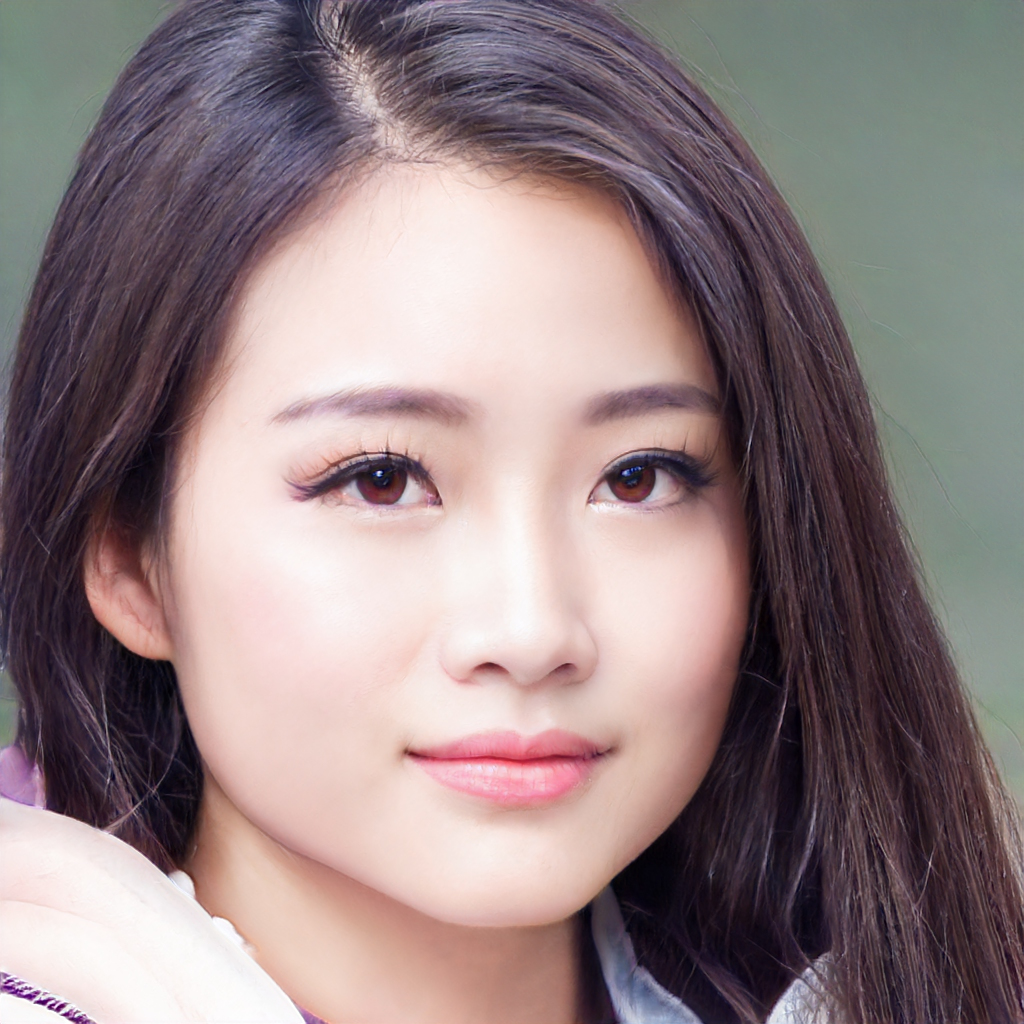
Portrait style: Real Portrait